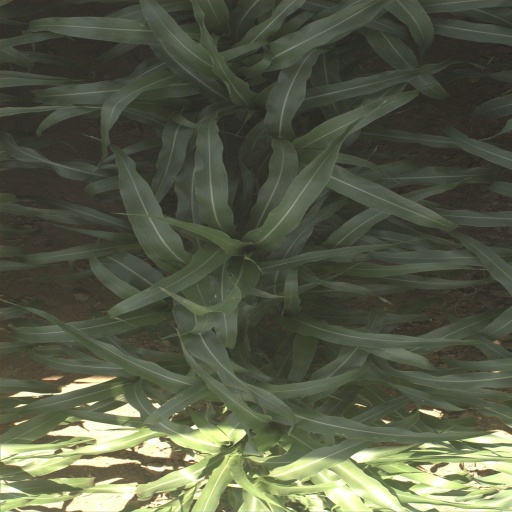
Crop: sorghum